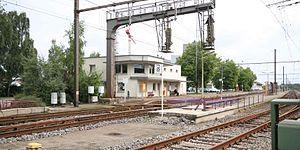
La gare de Kleinbettingen est une gare ferroviaire luxembourgeoise de la ligne 5, de Luxembourg à Kleinbettingen et frontière, située au village de Kleinbettingen sur le territoire de la commune de Steinfort, dans le canton de Capellen.